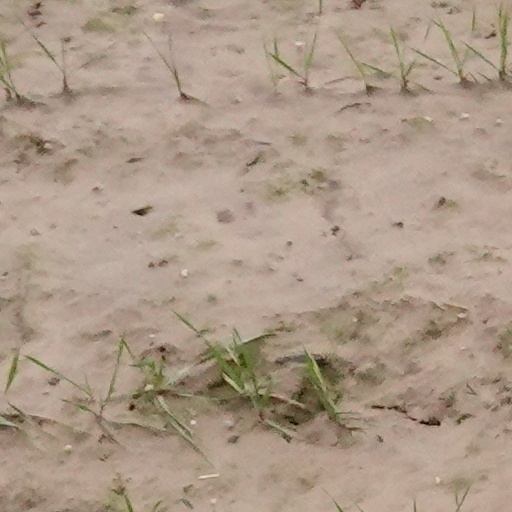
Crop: wheat